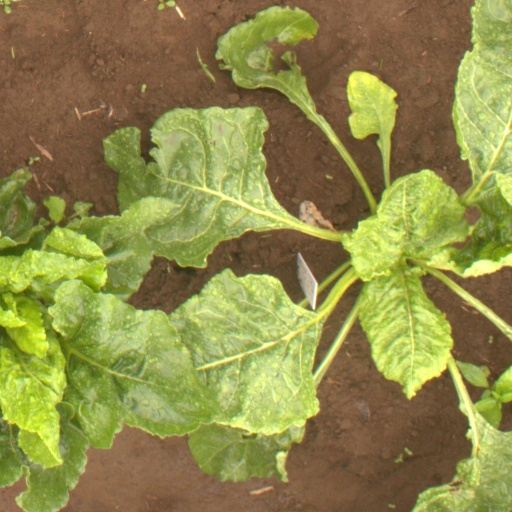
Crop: sugar beet